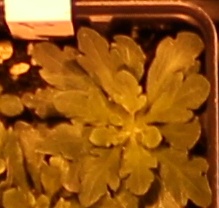
Label: Horseweed